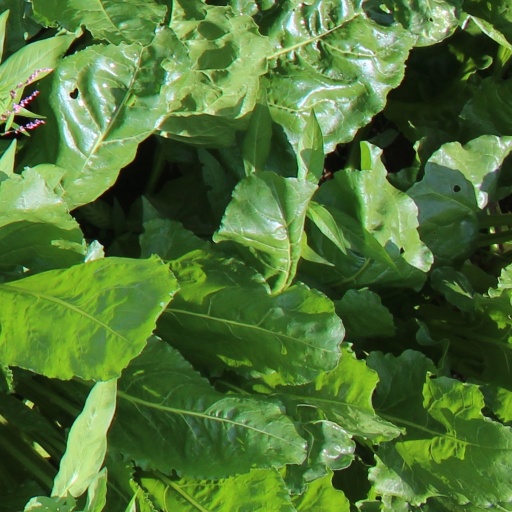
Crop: sugar beet